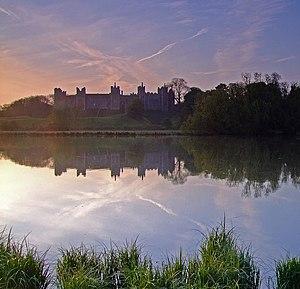
Le château de Framlingham est situé dans le bourg du même nom dans le comté du Suffolk, en Angleterre.